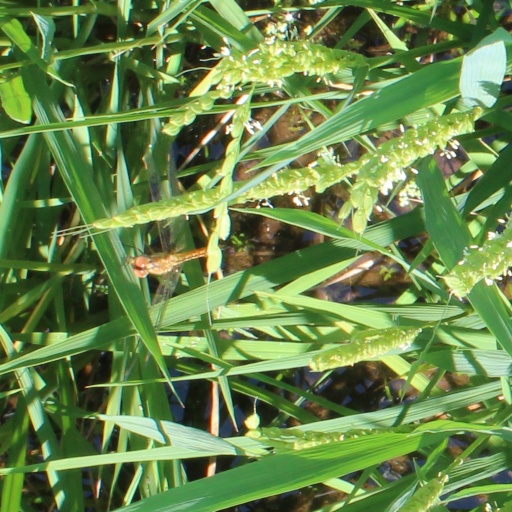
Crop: rice